The Age of A.I.

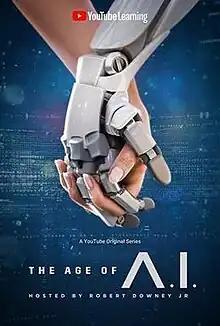

The Age of A.I. is an eight-episode American science documentary streaming television series narrated and hosted by American actor Robert Downey Jr. The show covers the applications of artificial intelligence (AI) in various fields, like health, robotics, space-travel, food, disaster-prevention, and others. Each 30-45 minute episode covers several different areas of AI implementation under one broader topic.